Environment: lab
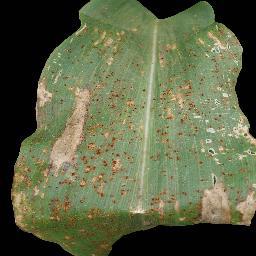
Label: common_rust